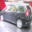
Label: automobile